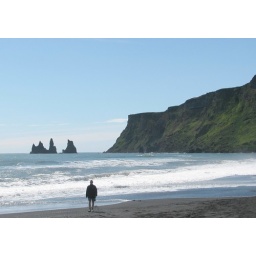
Volcanic cliffs in the background.. black sand and freezing cold water.